Pressed Steel Company

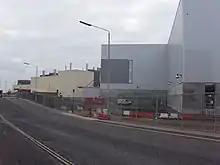
South-east facing side of Pressed Steel's Cowley site in January 2007 now home of MINI Plant Oxford

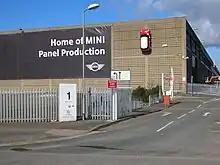
Swindon Pressings plant, Swindon

Pressed Steel Company Limited was a British car body manufacturing business founded at Cowley near Oxford in 1926 as a joint venture between William Morris, Budd Corporation of Philadelphia USA, which held the controlling interest, and a British / American bank J. Henry Schroder & Co. At that time the company was named The Pressed Steel Company of Great Britain Limited. It acquired Budd's patent rights and processes for use in the United Kingdom. Morris transferred his interest to his company, Morris Motors Limited.